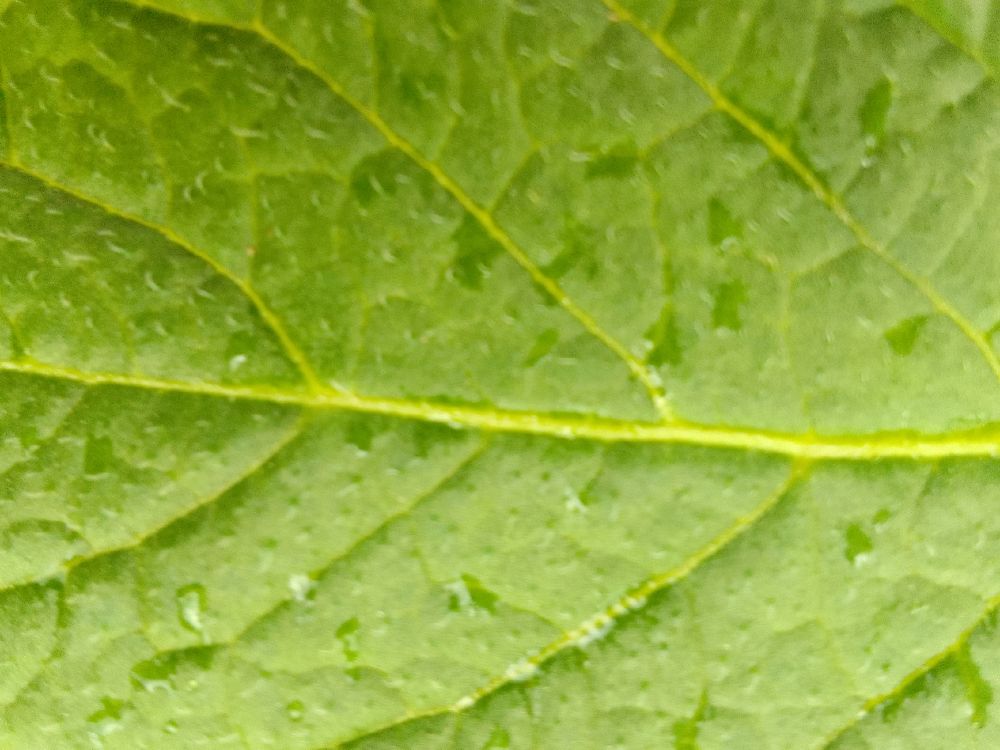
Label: Healthy